Demographics of Georgia (U.S. state)

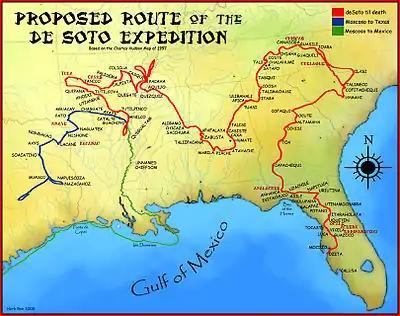
Proposed route of the Hernando de Soto expedition

Georgia has had a growing Hispanic and Latino American population since the beginning of the 21st century, although there has been a historically minor Hispanic presence in present-day Southwest, Southeast and Coastal Georgia through the Spanish missions and initial settlement. During Spanish colonization of the Americas, following Hernando de Soto's expedition, explorers arrived at the territories of the Coosa chiefdom in Northwest Georgia, but none successfully established colonies.